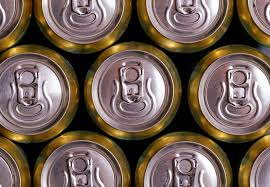
Label: metal